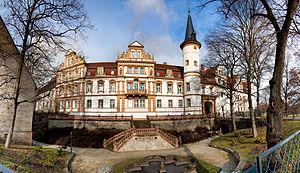
Le château de Schkopau, autrefois Skopau, est un château situé à l’est de Schkopau en Saxe-Anhalt, entre la ville et la Saale. Ce château a appartenu pendant 468 ans à la famille von Trotha.